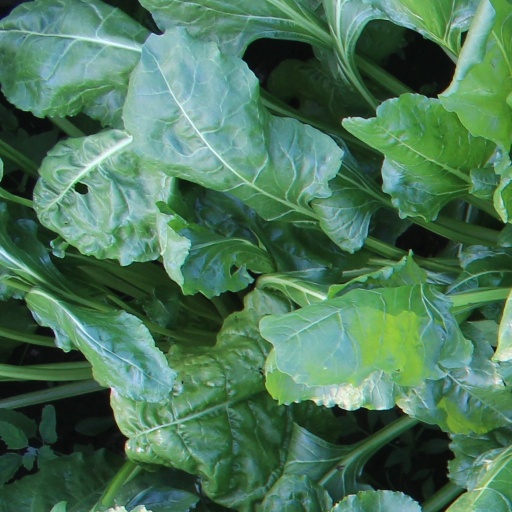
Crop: sugar beet